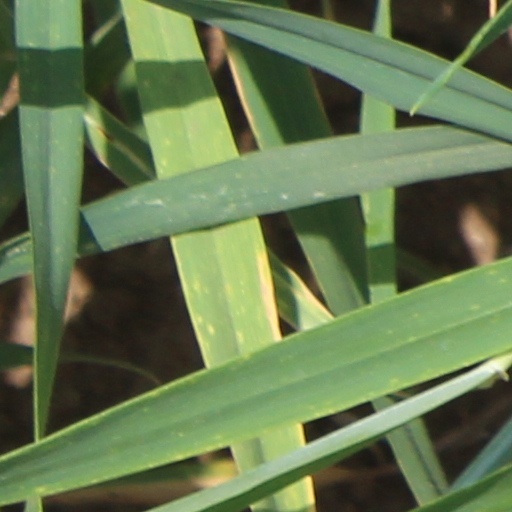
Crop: wheat